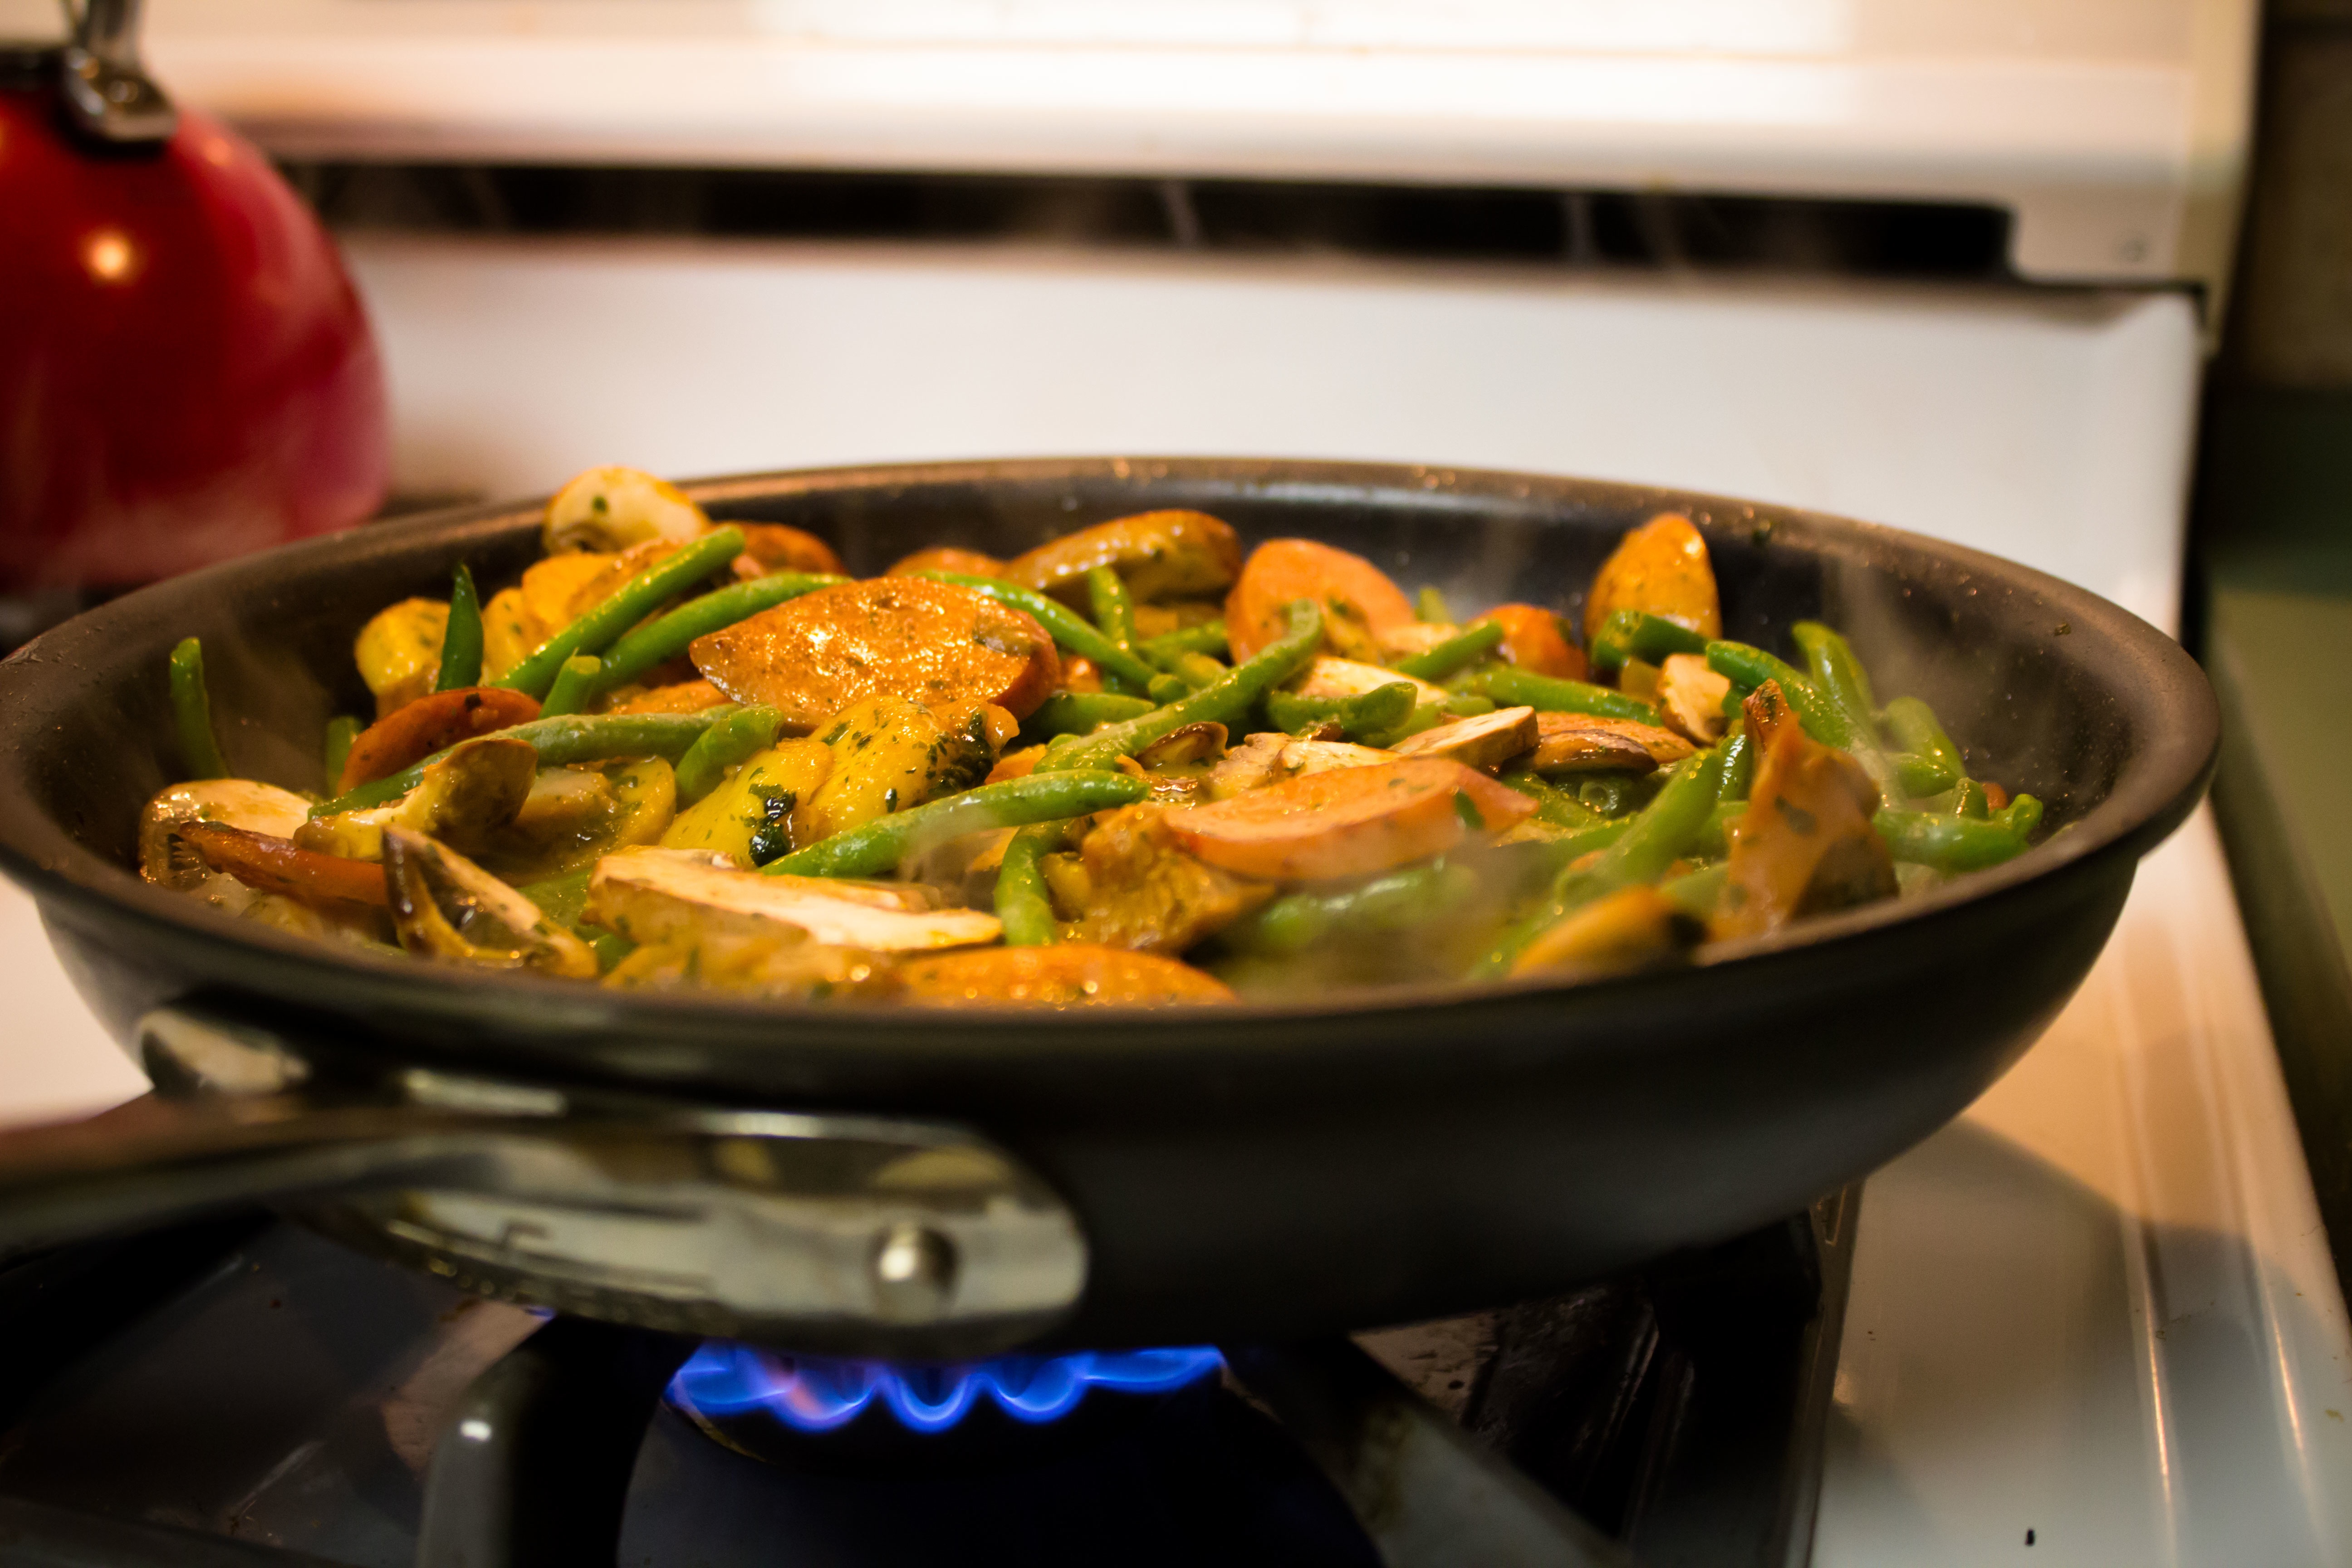
restaurant, dish, meal, food, produce, vegetable, seafood, cuisine, mussel, asian food, thai food, chinese food